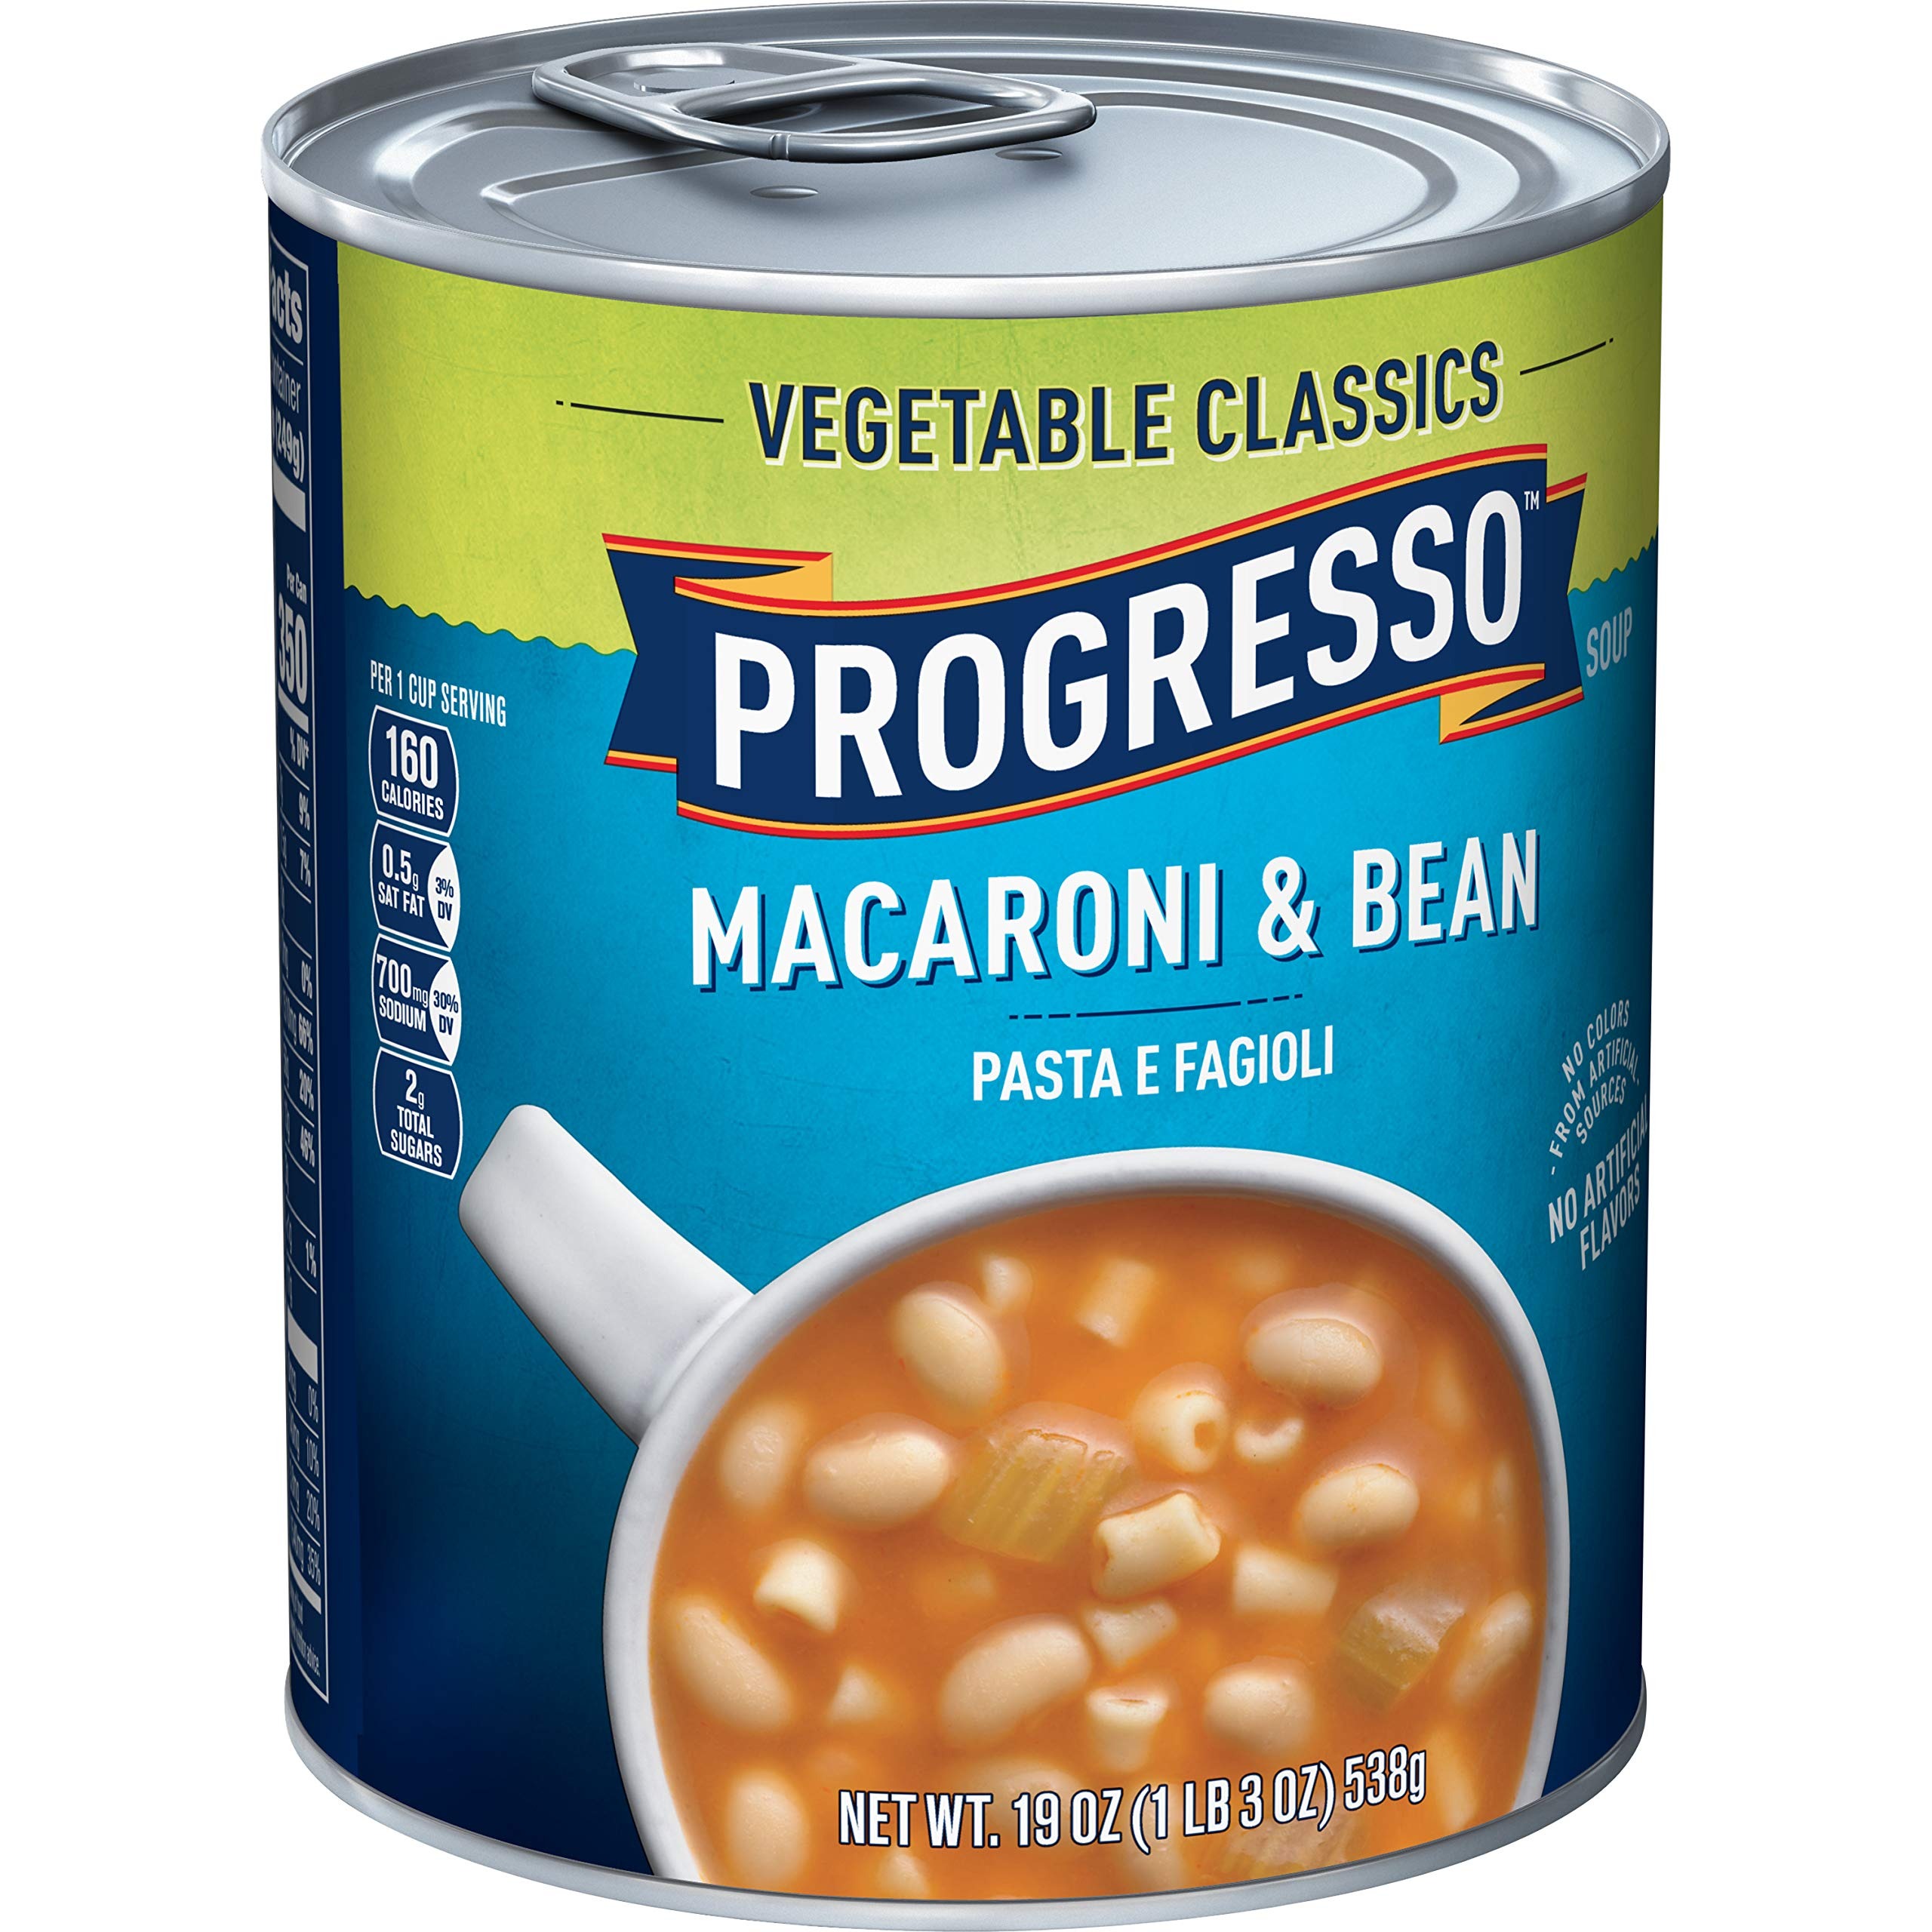
Item Name: Progresso Macaroni and Beans Soup, 19-Ounce (Pack of 6)
Value: 114.0
Unit: Fl Oz

Price: 1.98